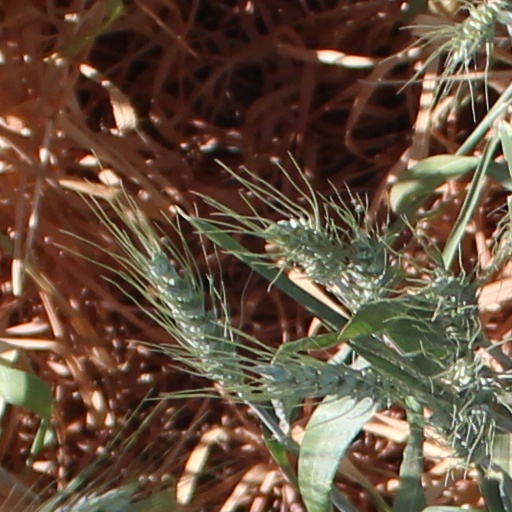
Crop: wheat